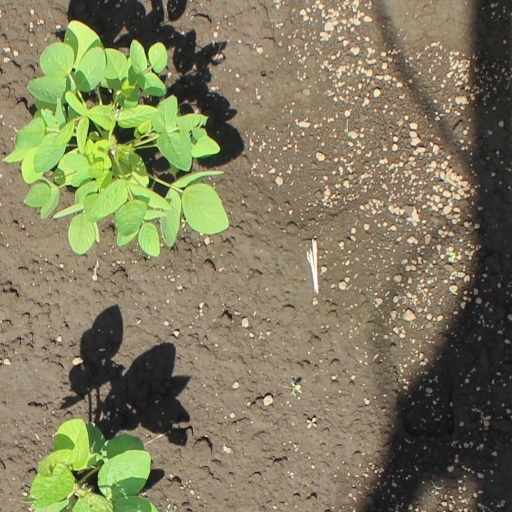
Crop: soybean